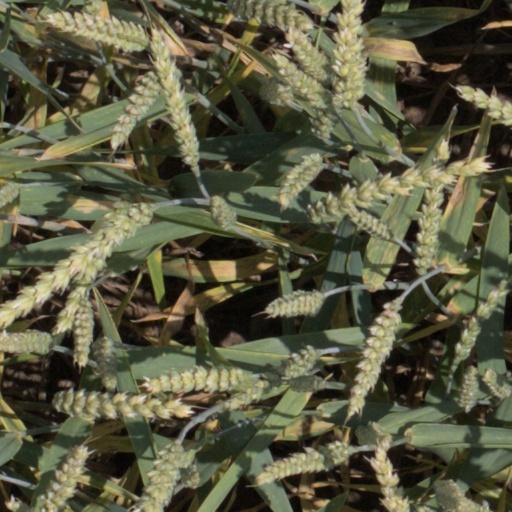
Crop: wheat